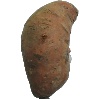
Label: potato_sweet